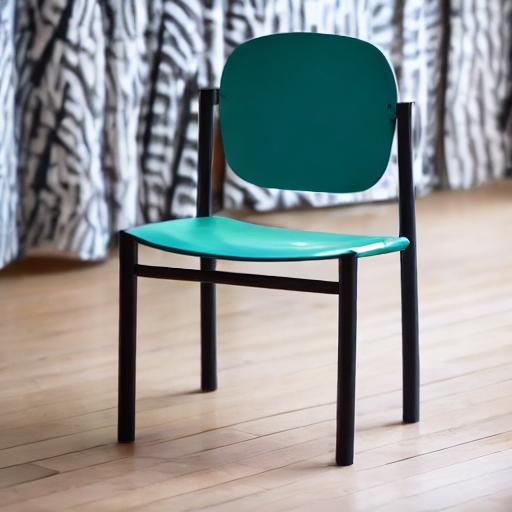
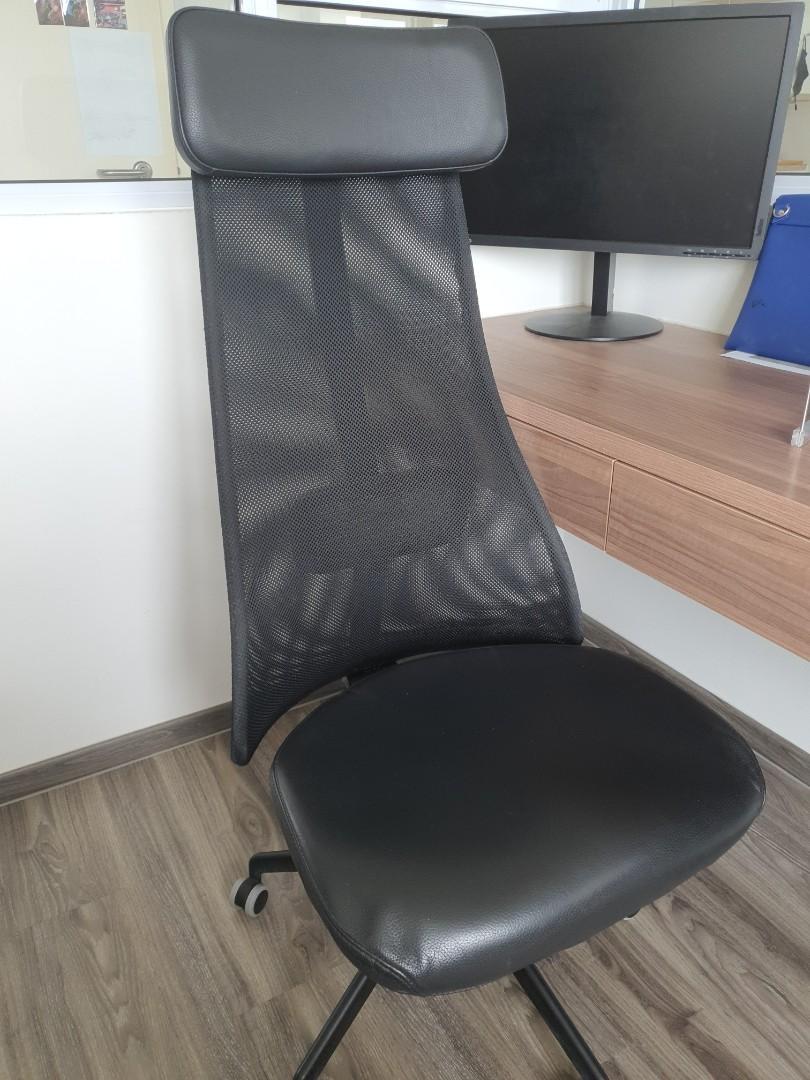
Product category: items_chair
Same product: no